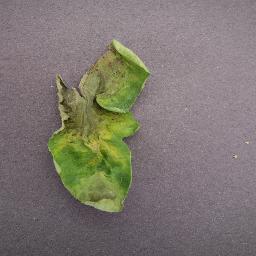
Label: Tomato___Late_blight